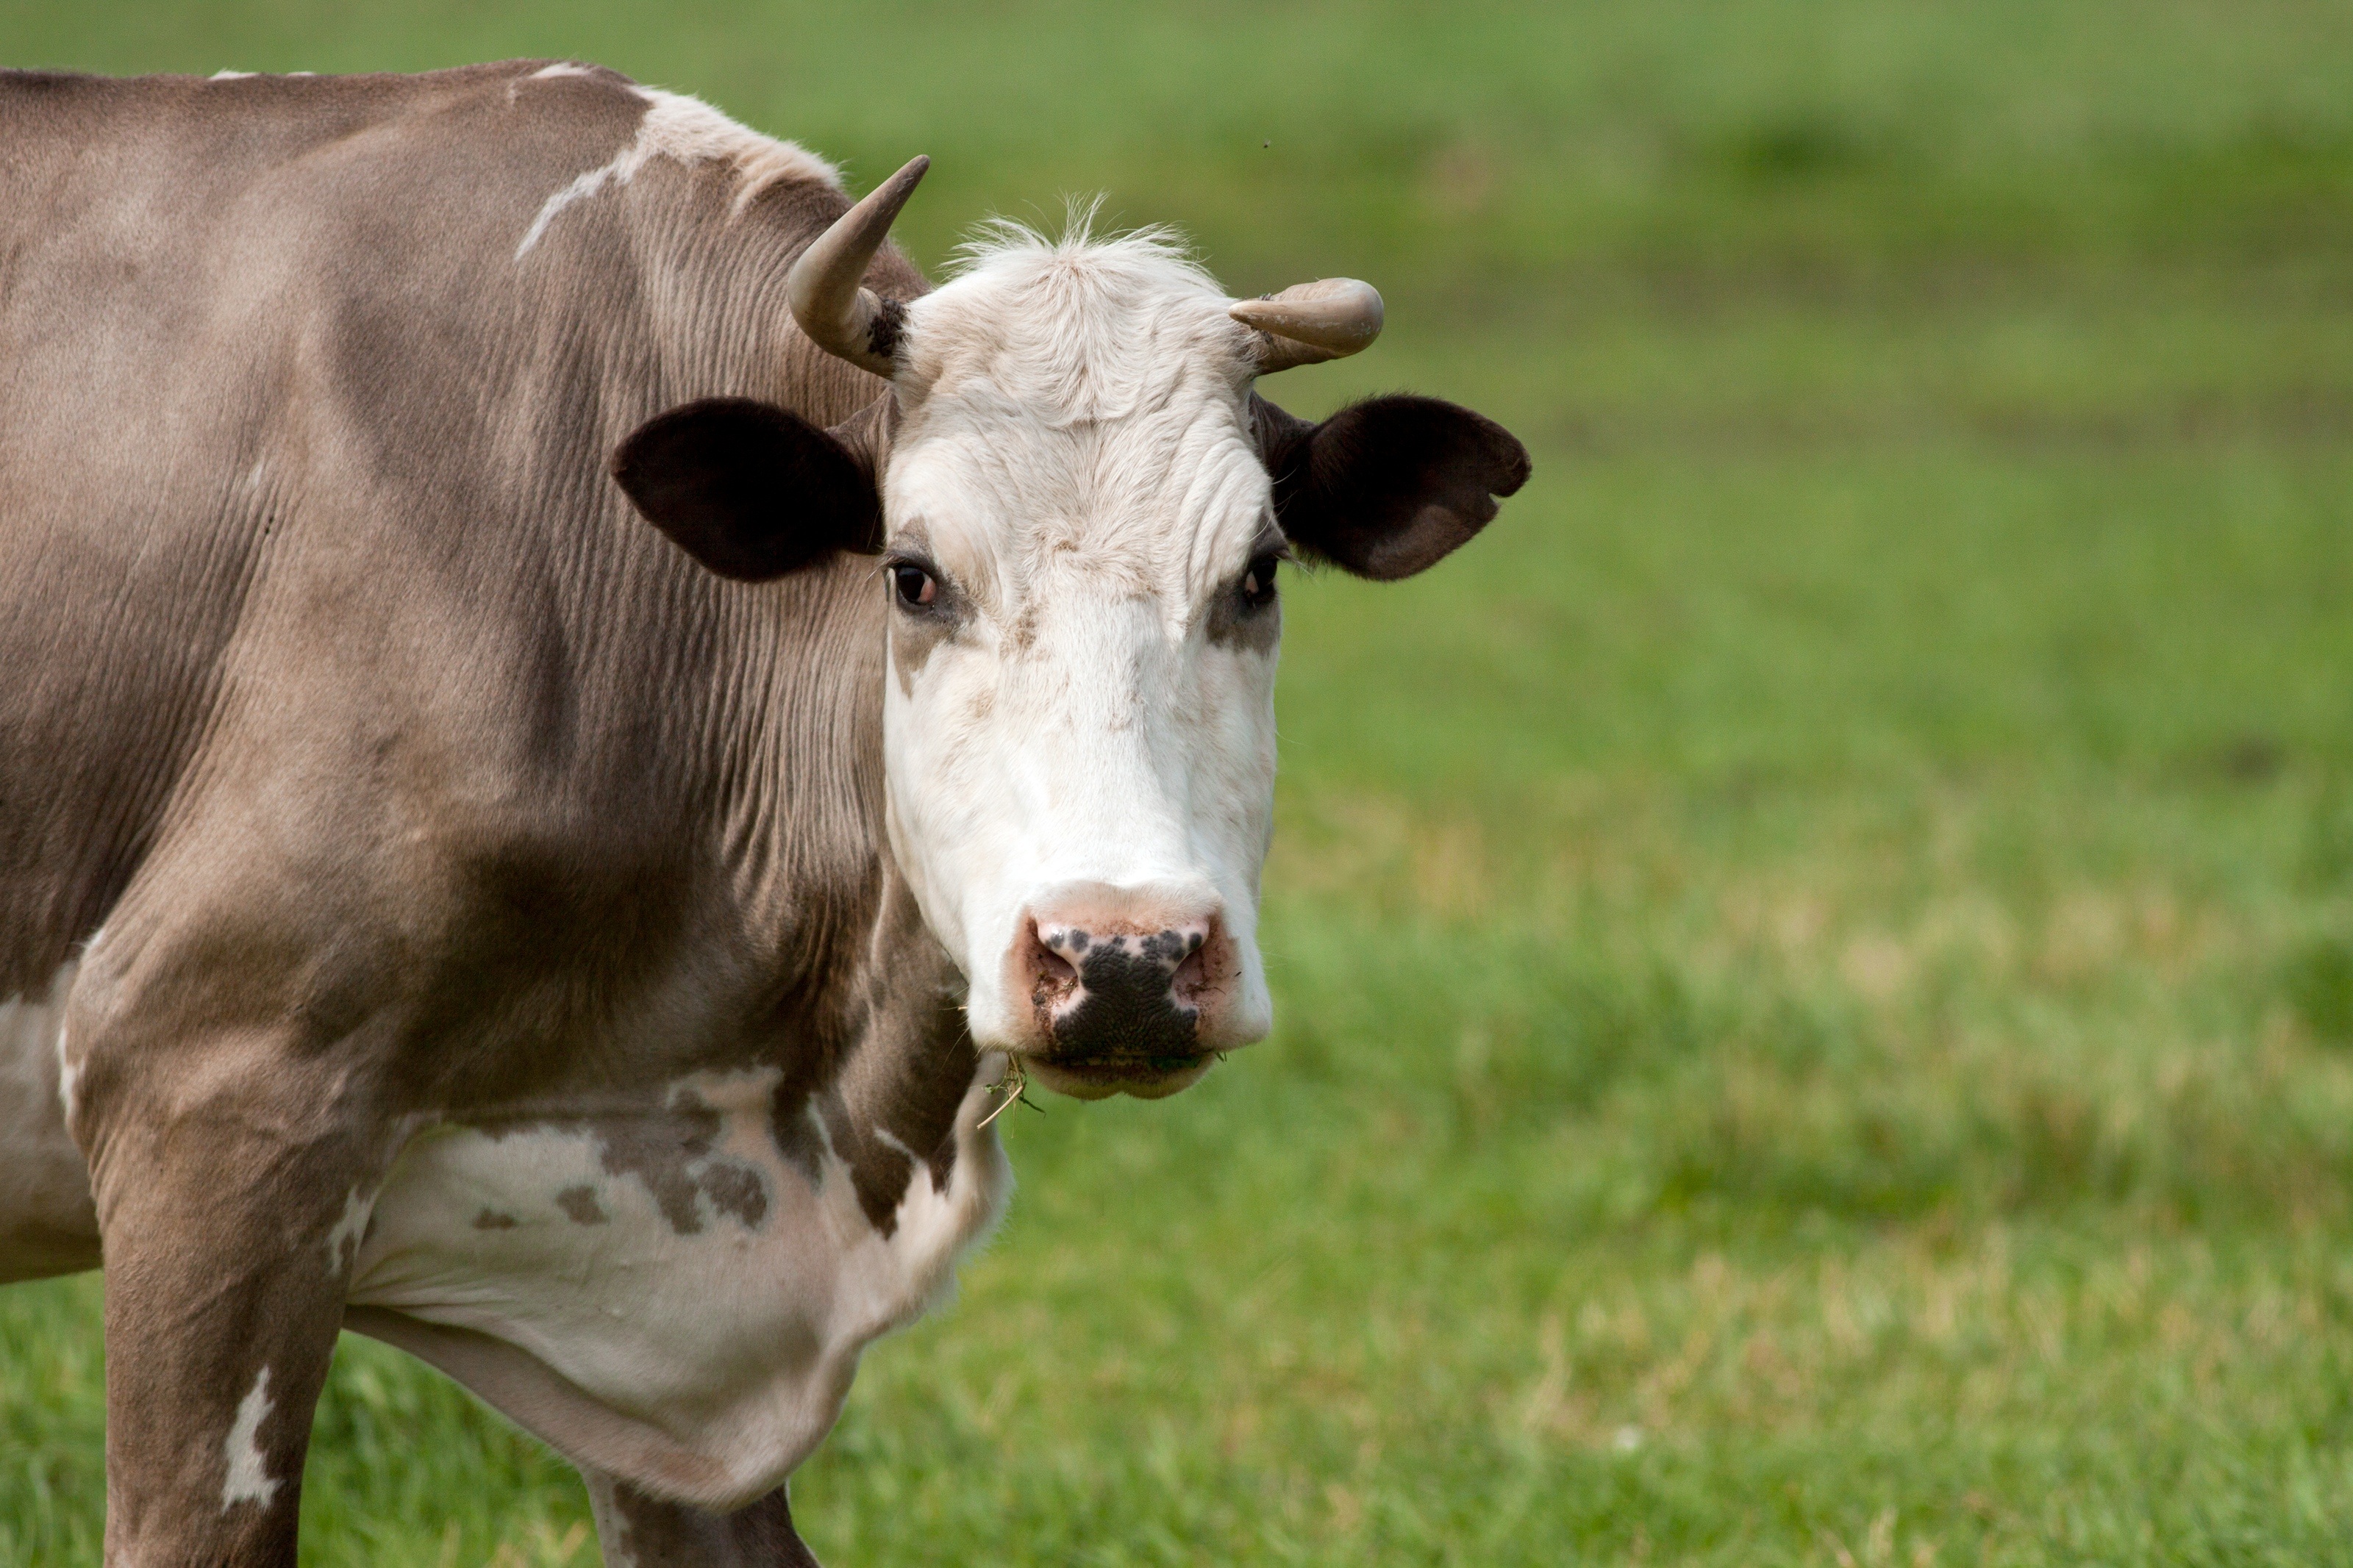
grass, field, farm, meadow, countryside, animal, country, wildlife, horn, cow, farming, pasture, grazing, mammal, agriculture, fauna, calf, bull, grassland, vertebrate, domestic, herbivorous, ox, water buffalo, dairy cow, cattle like mammal, cow goat family, texas longhorn